University of Traditional Medicine, Mandalay

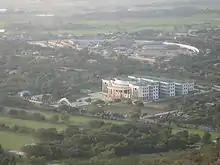

The university accepts about 100 students annually, based solely on their university entrance exam scores. The total enrollment is 602 for the 2008 academic year. The university offers a five-year program including a one-year internship and confers a BMTM (Bachelor of Myanmar Traditional Medicine) degree.